Friso de Zeeuw

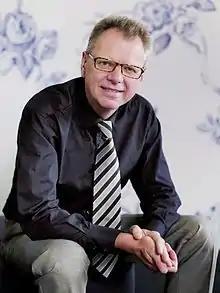
Friso de Zeeuw

Willem Cornelis Theodorus Friso de Zeeuw (born 11 January 1952, Rotterdam) is a Dutch jurist, professor and politician.